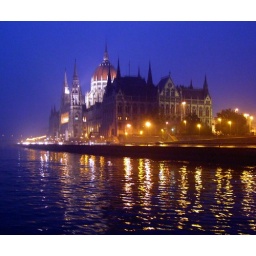
Parliament in Budapest (Hungary), view from the boat on the river Danube